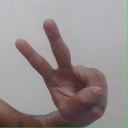
अक्षर: ऐ